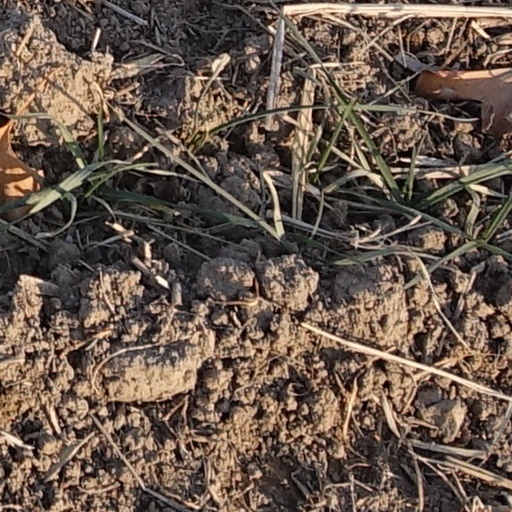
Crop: wheat